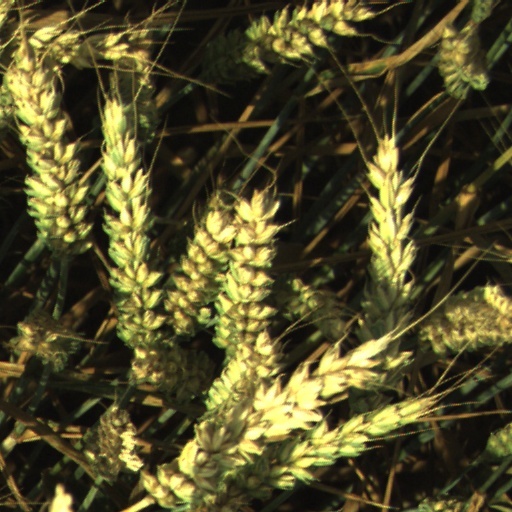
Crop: wheat